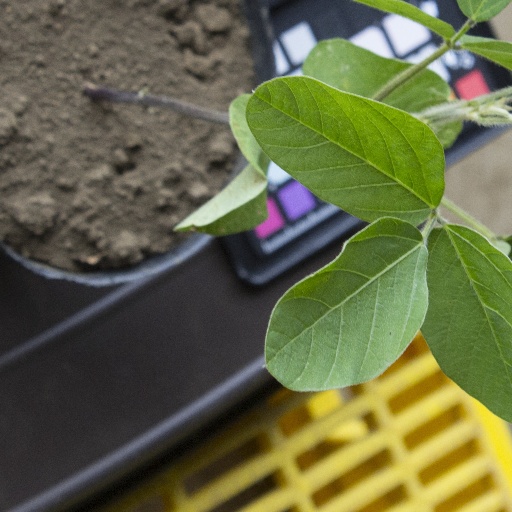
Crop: soybean